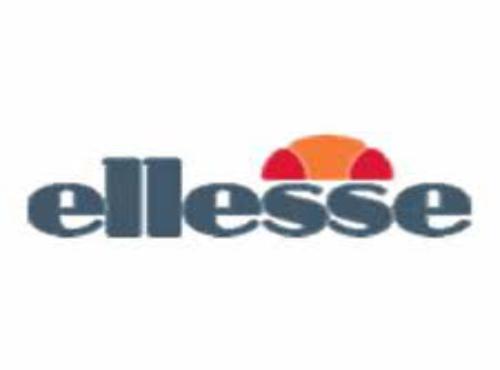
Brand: Ellesse
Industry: Clothes